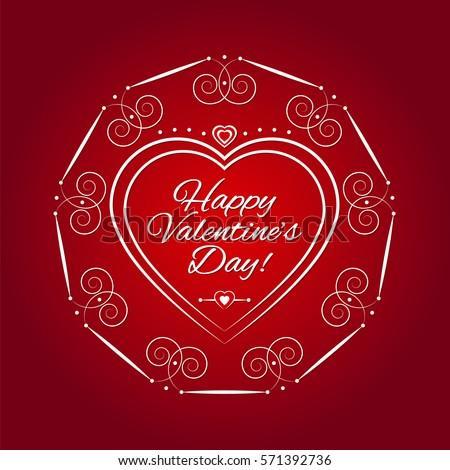
greeting card on a red background .